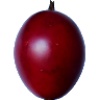
Label: tamarillo